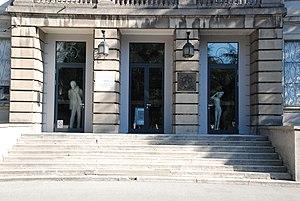
La Galerie de la Matica srpska est un musée consacré à la peinture serbe du XVIIIᵉ siècle au XXᵉ siècle situé à Novi Sad, la capitale de la province autonome de Voïvodine, en Serbie. La galerie, créée en 1847 à Pest, dépend de la Matica srpska, la plus ancienne institution culturelle serbe du pays. Le bâtiment dans lequel il est installé est inscrit sur la liste des monuments culturels protégés de Serbie.